Izo

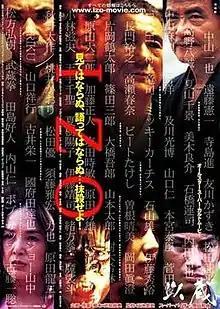

IZO is a 2004 Japanese surrealist period horror film directed by Takashi Miike. The main character of the film is Izo Okada (1832–1865), the historical samurai and assassin in 19th-century Japan who was tortured and executed by beheading in Tosa.